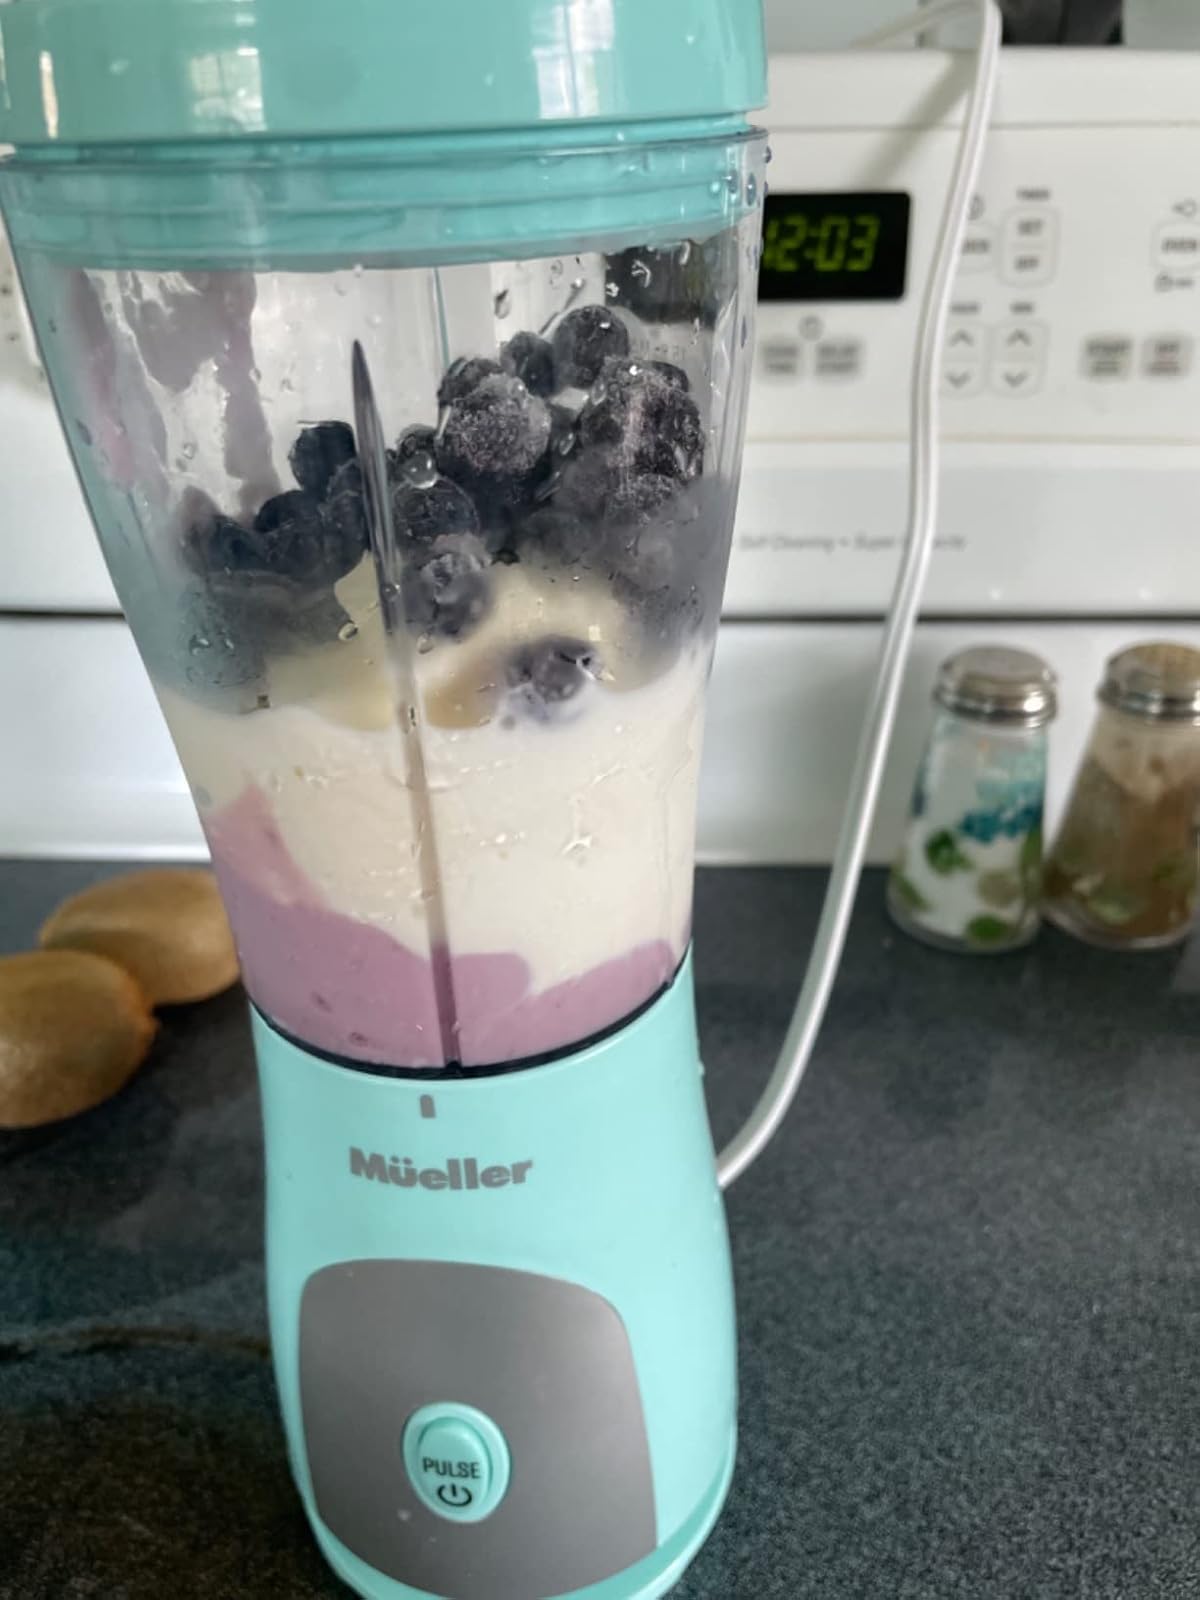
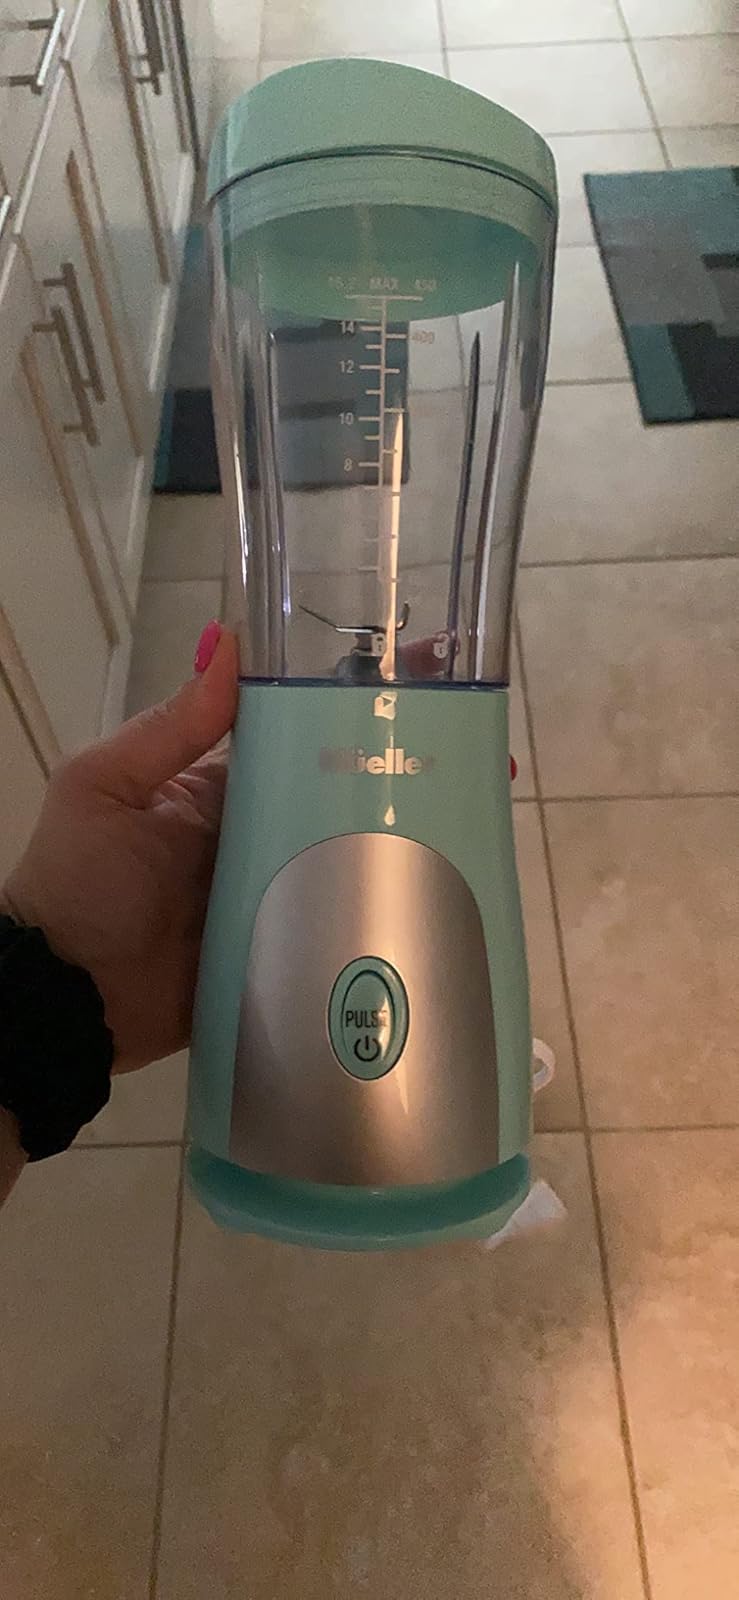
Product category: items_blender
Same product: yes